Silk Road transmission of art

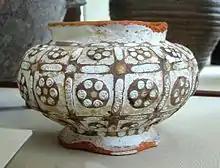
Western-influenced Zhou vase with glass inlays, 4th-3rd century BCE, British Museum.

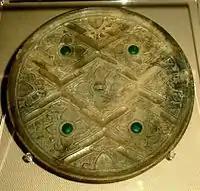
Zhou/Han bronze mirror with glass inlays, perhaps incorporated Greco-Roman artistic patterns (rosette flowers, geometric lines, and glass inlays). Victoria and Albert Museum.

Following the expansion of the Greco-Bactrians into Central Asia, Greek influences on Han art have often been suggested (Hirth, Rostovtzeff). Designs with rosette flowers, geometric lines, and glass inlays, suggestive of Hellenistic influences, can be found on some early Han dynasty bronze mirrors.